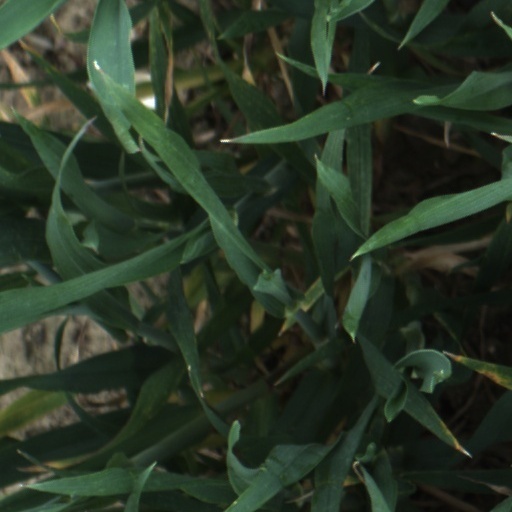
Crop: wheat